Dōsei

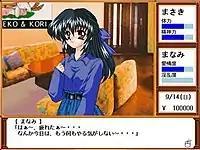
Text in "Dōsei" is displayed in a dialog box, here depicting the player character talking with Manami.

"Dōsei" is a romance social simulation game in which the player assumes the role of Masaki Yamada. Much of its gameplay is spent on reading the story's narrative and dialogue. "Dōsei" follows a branching plot line with multiple endings, and depending on the decisions that the player makes during the game, the plot will progress in a specific direction. Throughout gameplay, the player is given multiple options to choose from, and text progression pauses at these points until a choice is made. To view all plot lines in their entirety, the player will have to replay the game multiple times and choose different choices to further the plot to an alternate direction.